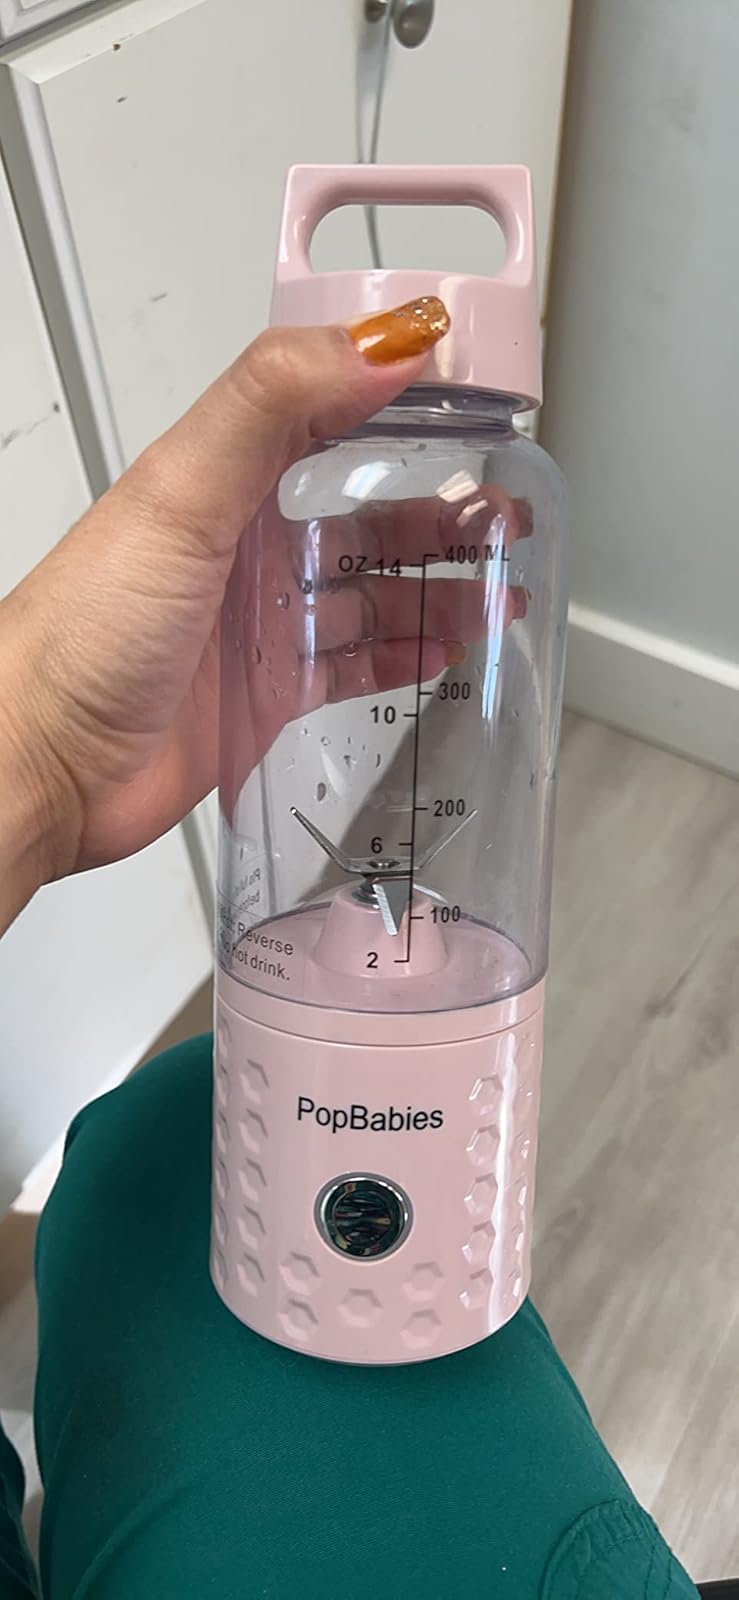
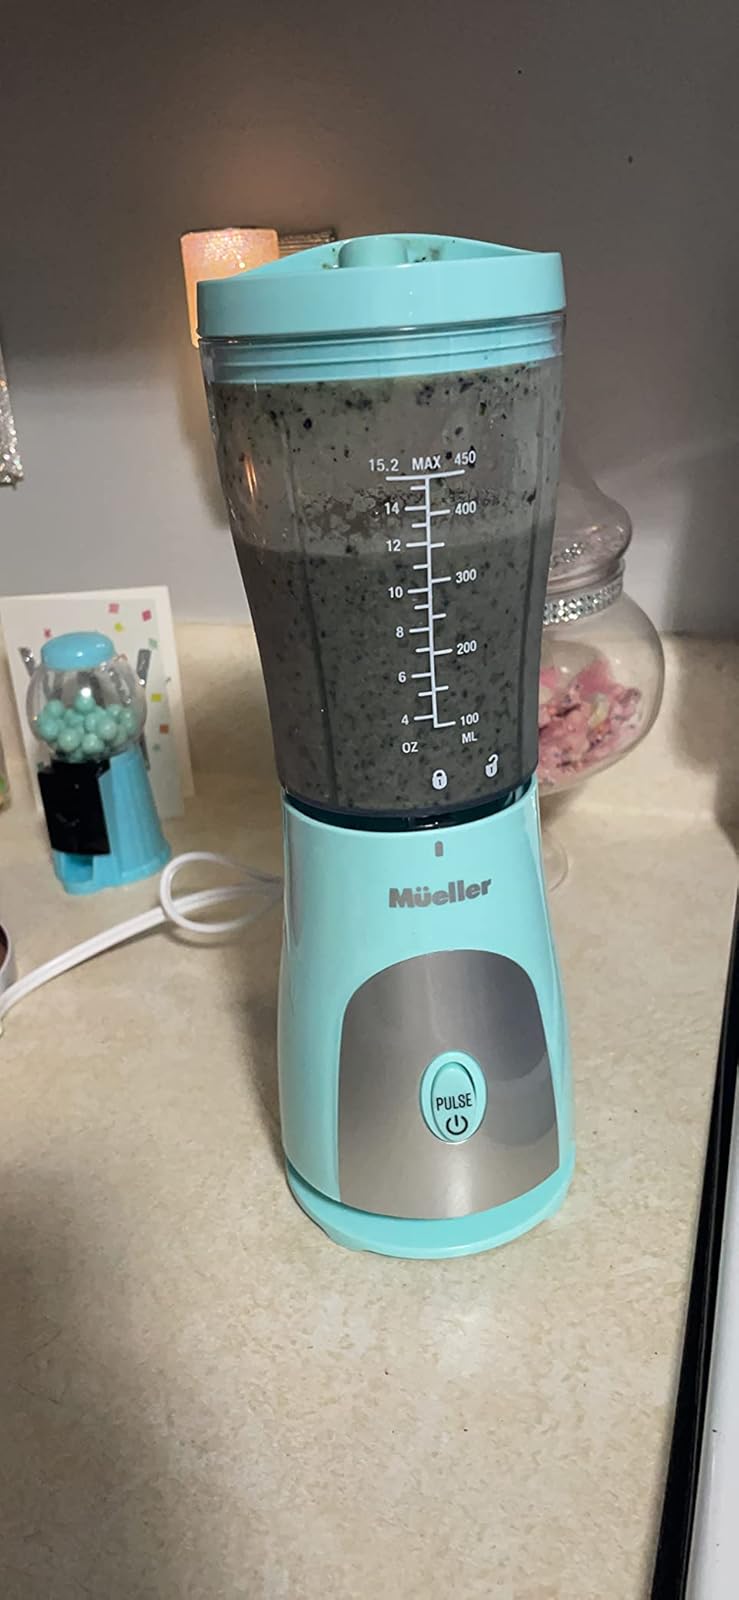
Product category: items_blender
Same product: no